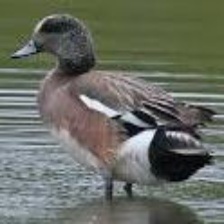
Species: AMERICAN WIGEON
Scientific name: MARECA AMERICANA
ImageNet parent category: drake